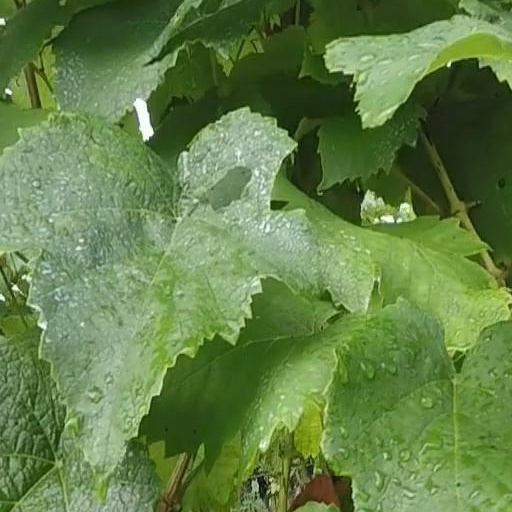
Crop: grape